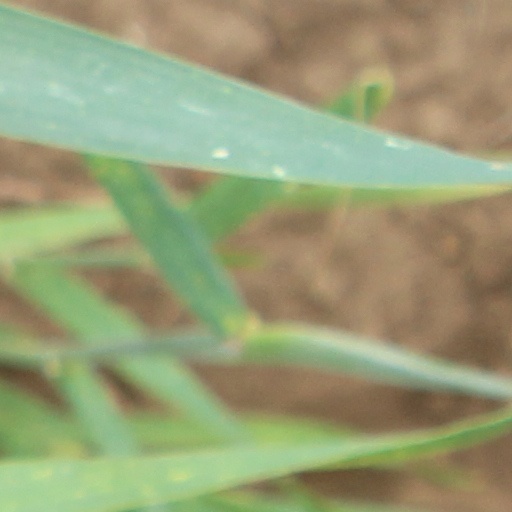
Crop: wheat